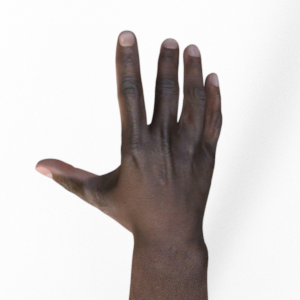
Label: paper